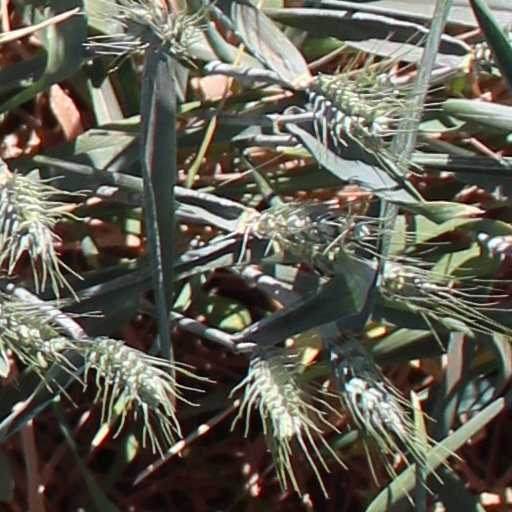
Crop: wheat